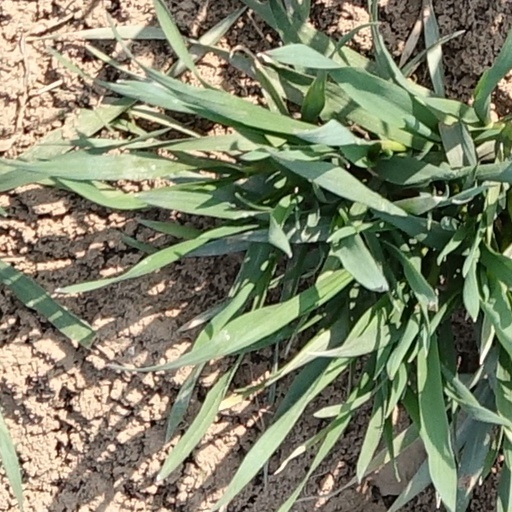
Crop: wheat